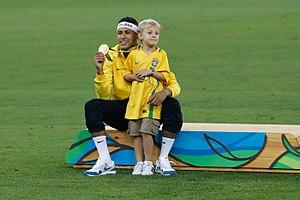
Neymar da Silva Santos Júnior dit Neymar Jr., plus couramment appelé Neymar, né le 5 février 1992 à Mogi das Cruzes, est un footballeur international brésilien évoluant au poste d'attaquant au Paris Saint-Germain, et pour l'équipe nationale du Brésil, dont il est le capitaine depuis 2014.